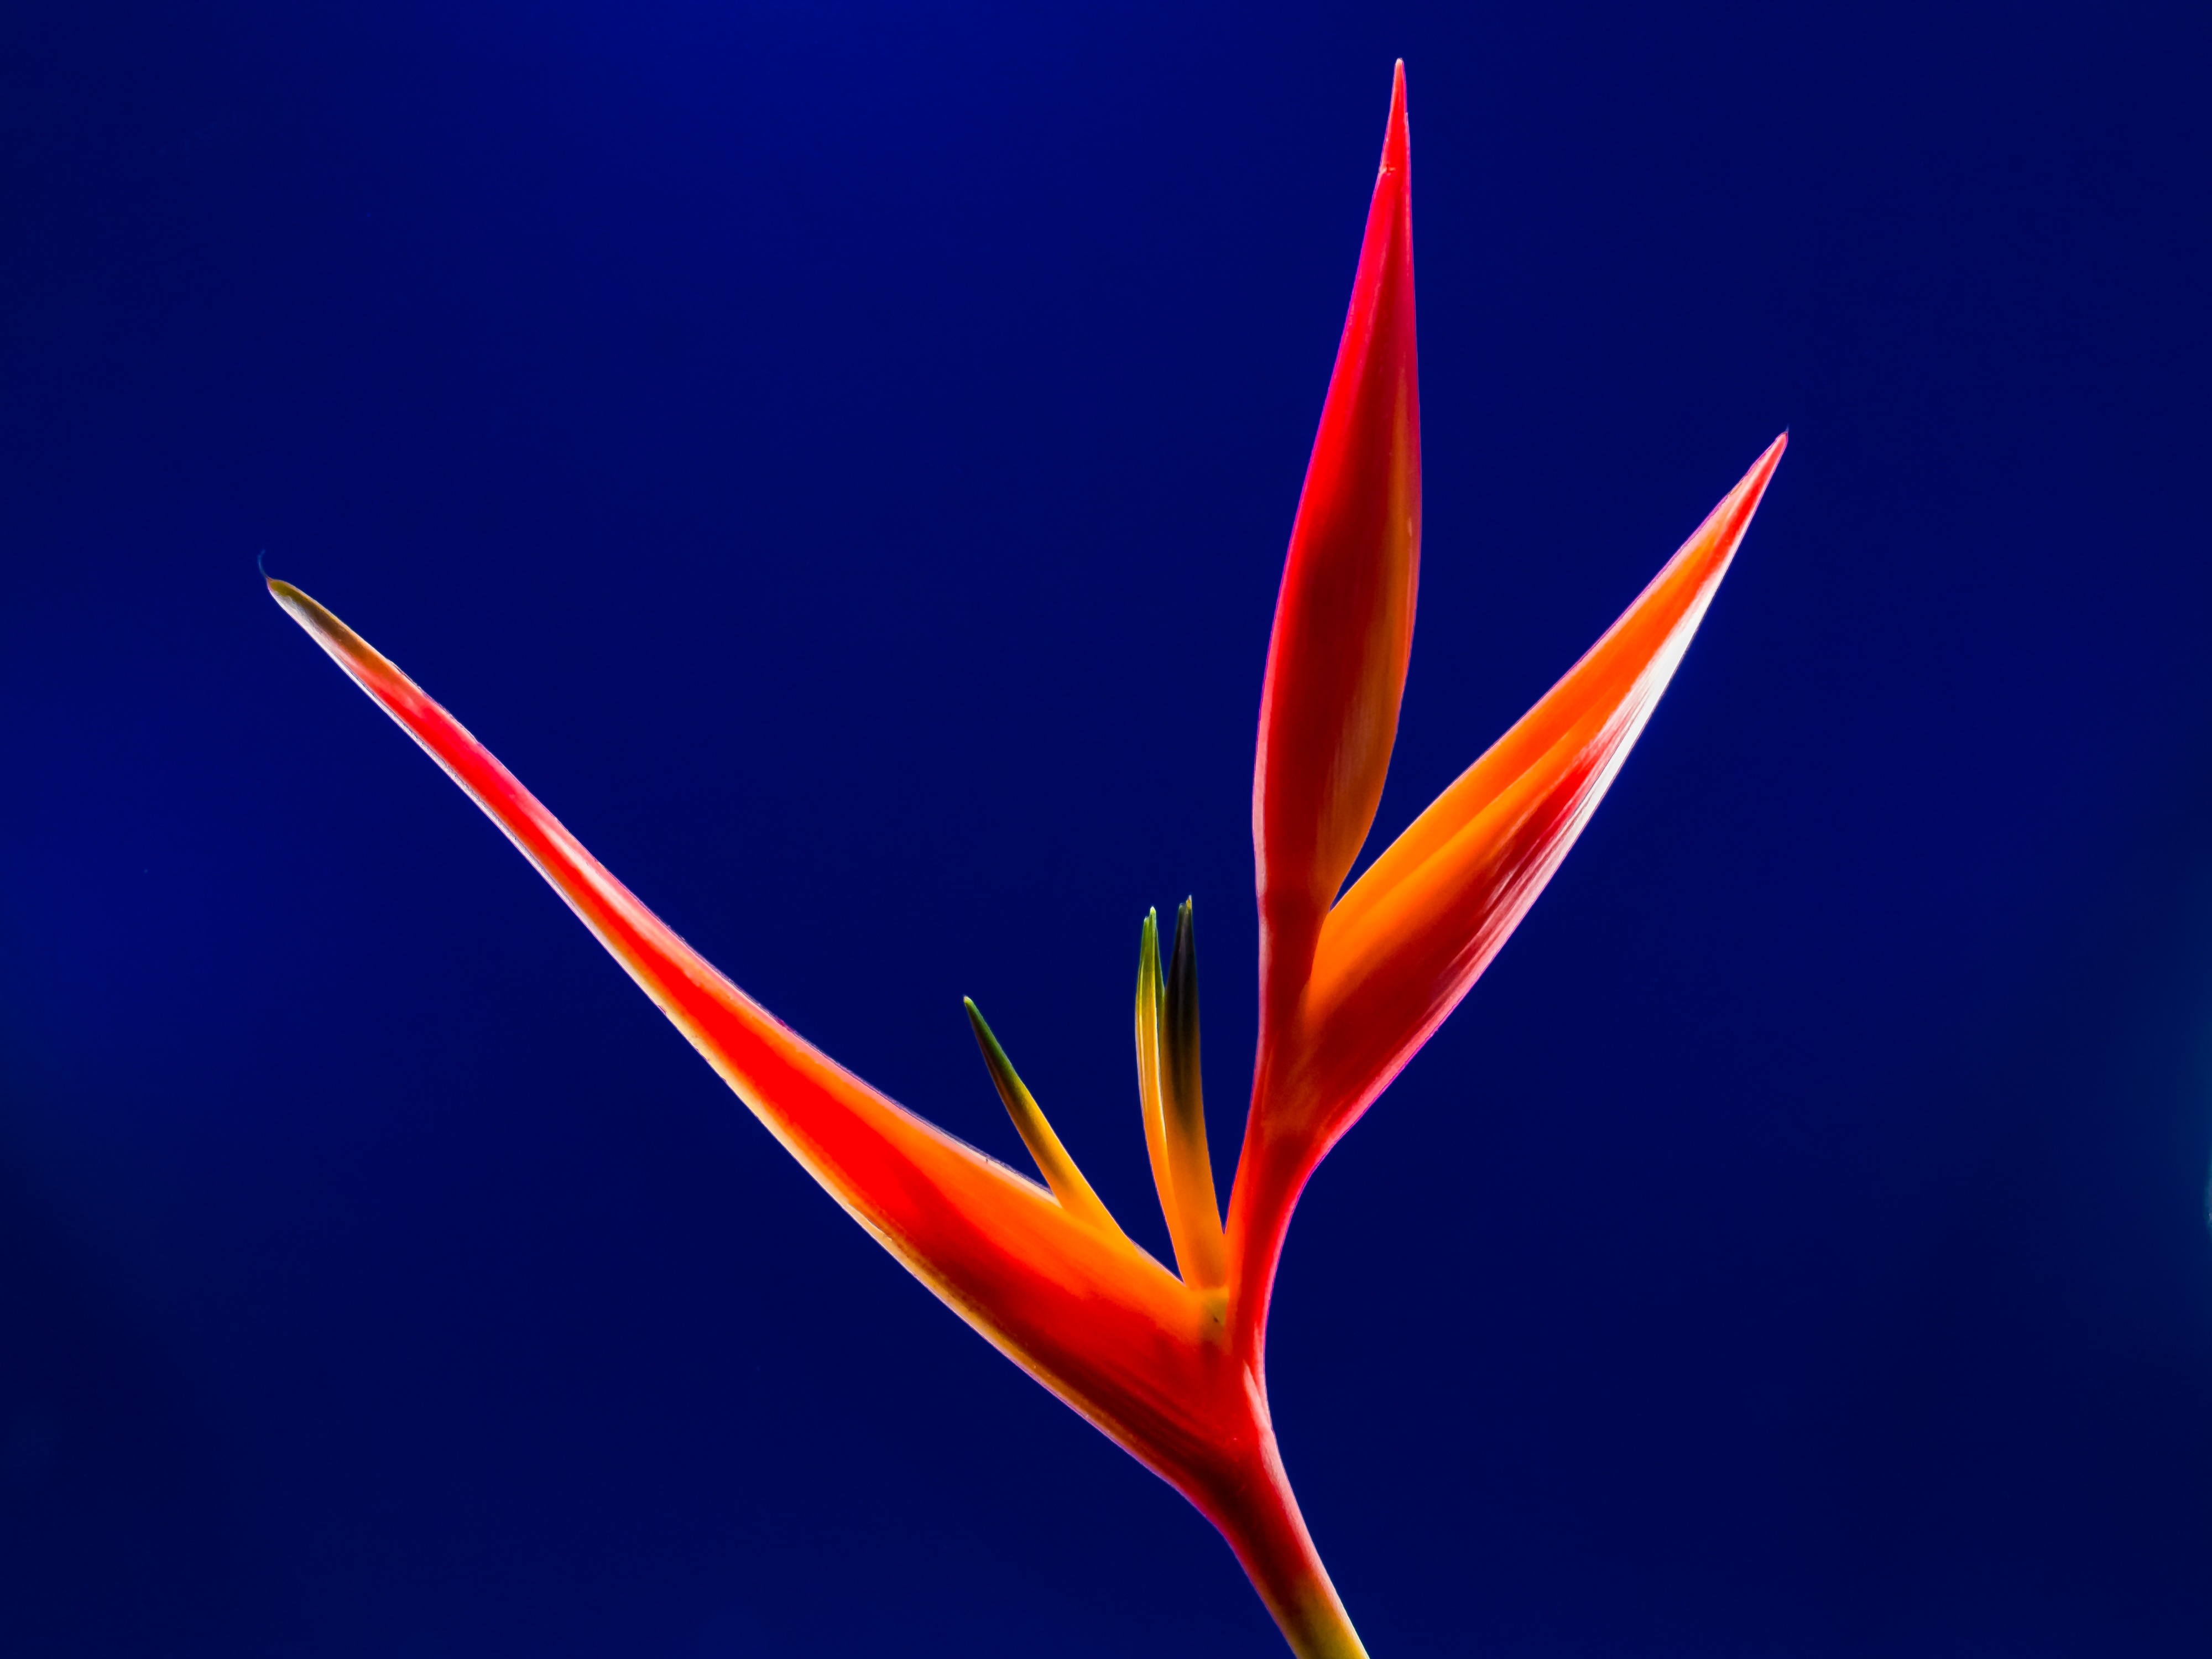
blossom, plant, sky, sunlight, leaf, flower, petal, bloom, wind, orange, line, red, color, blue, yellow, close, flora, close up, macro photography, strelitzia, flowering plant, strelitziaceae, caudata greenhouse, plant stem, computer wallpaper, land plant